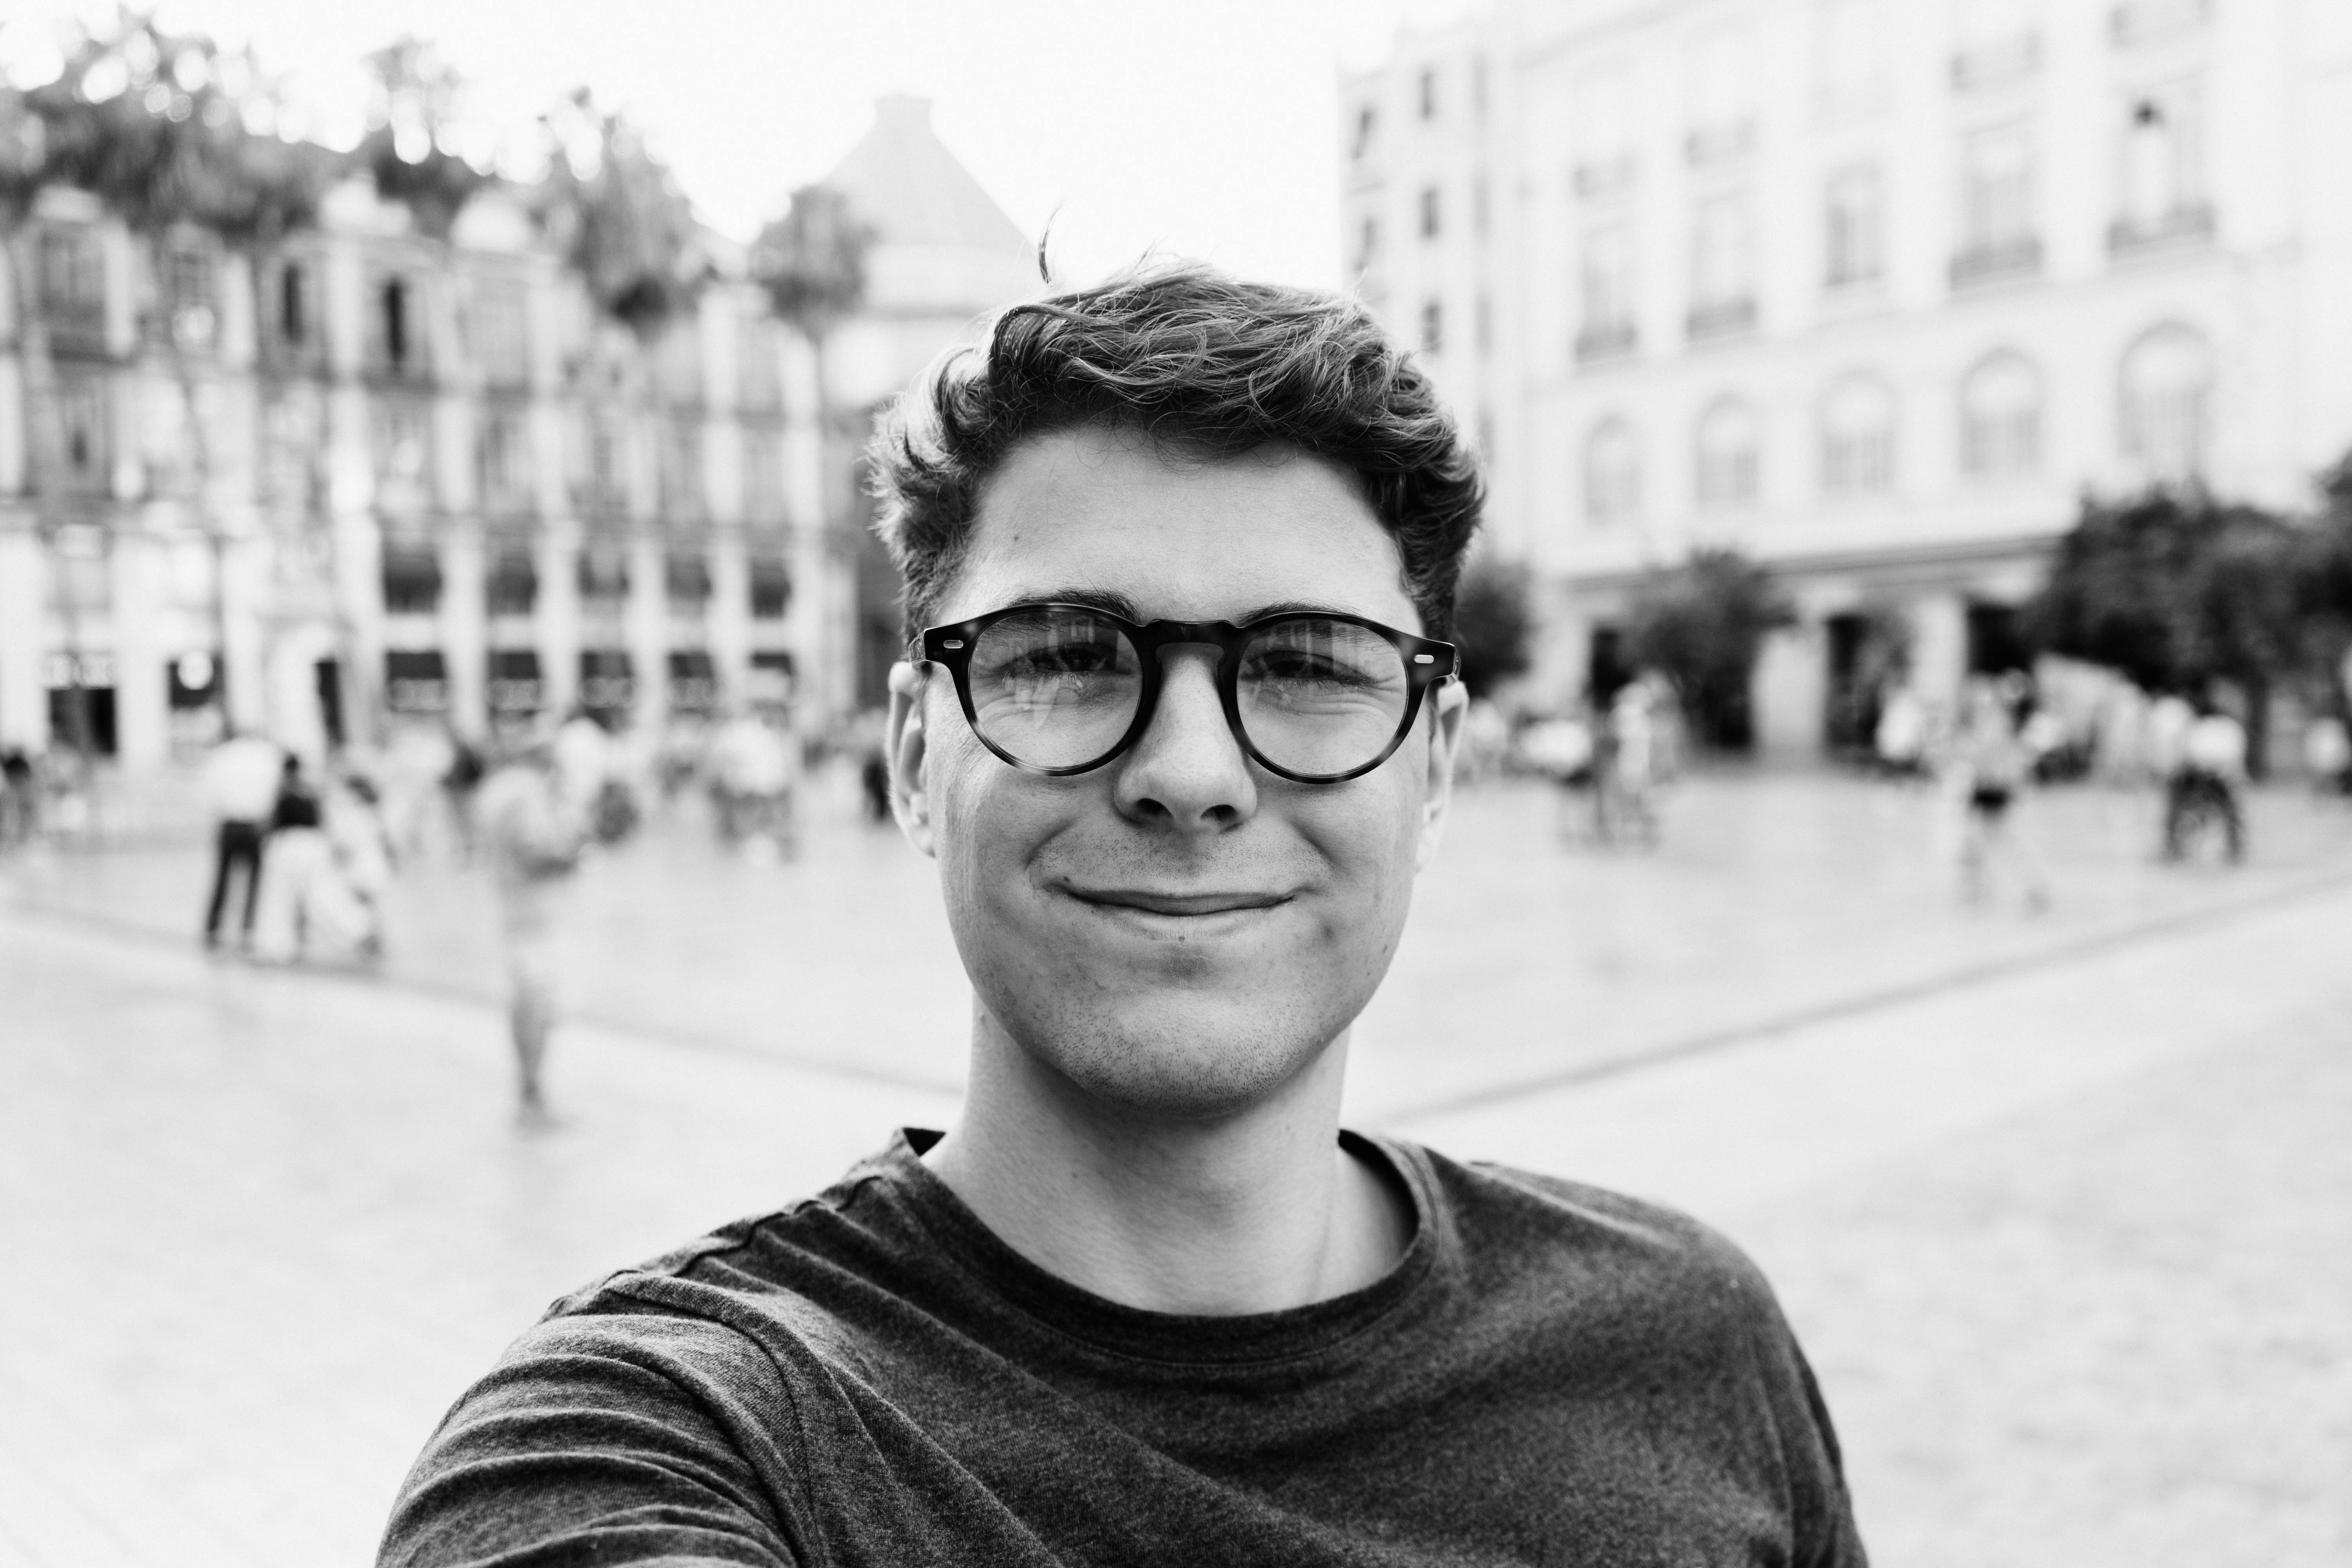
eyewear, white, photograph, glasses, people, black, black and white, cool, monochrome, snapshot, hairstyle, smile, monochrome photography, forehead, photography, sunglasses, eye, fun, architecture, vision care, street, style, tourism, vacation, happy, portrait photography, moustache